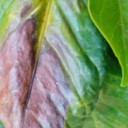
Label: Phoma